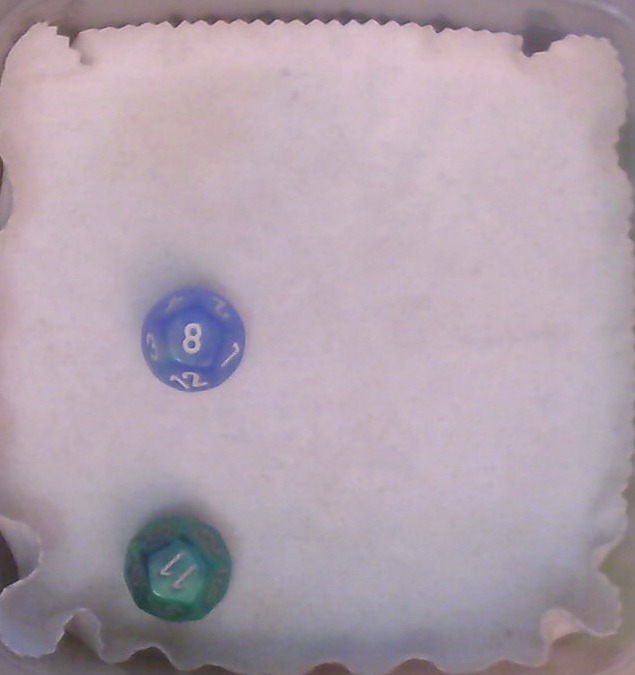
Dice in frame:
type: d12
value: 1
type: d12
value: 1
Label source: human
Face values trusted: no